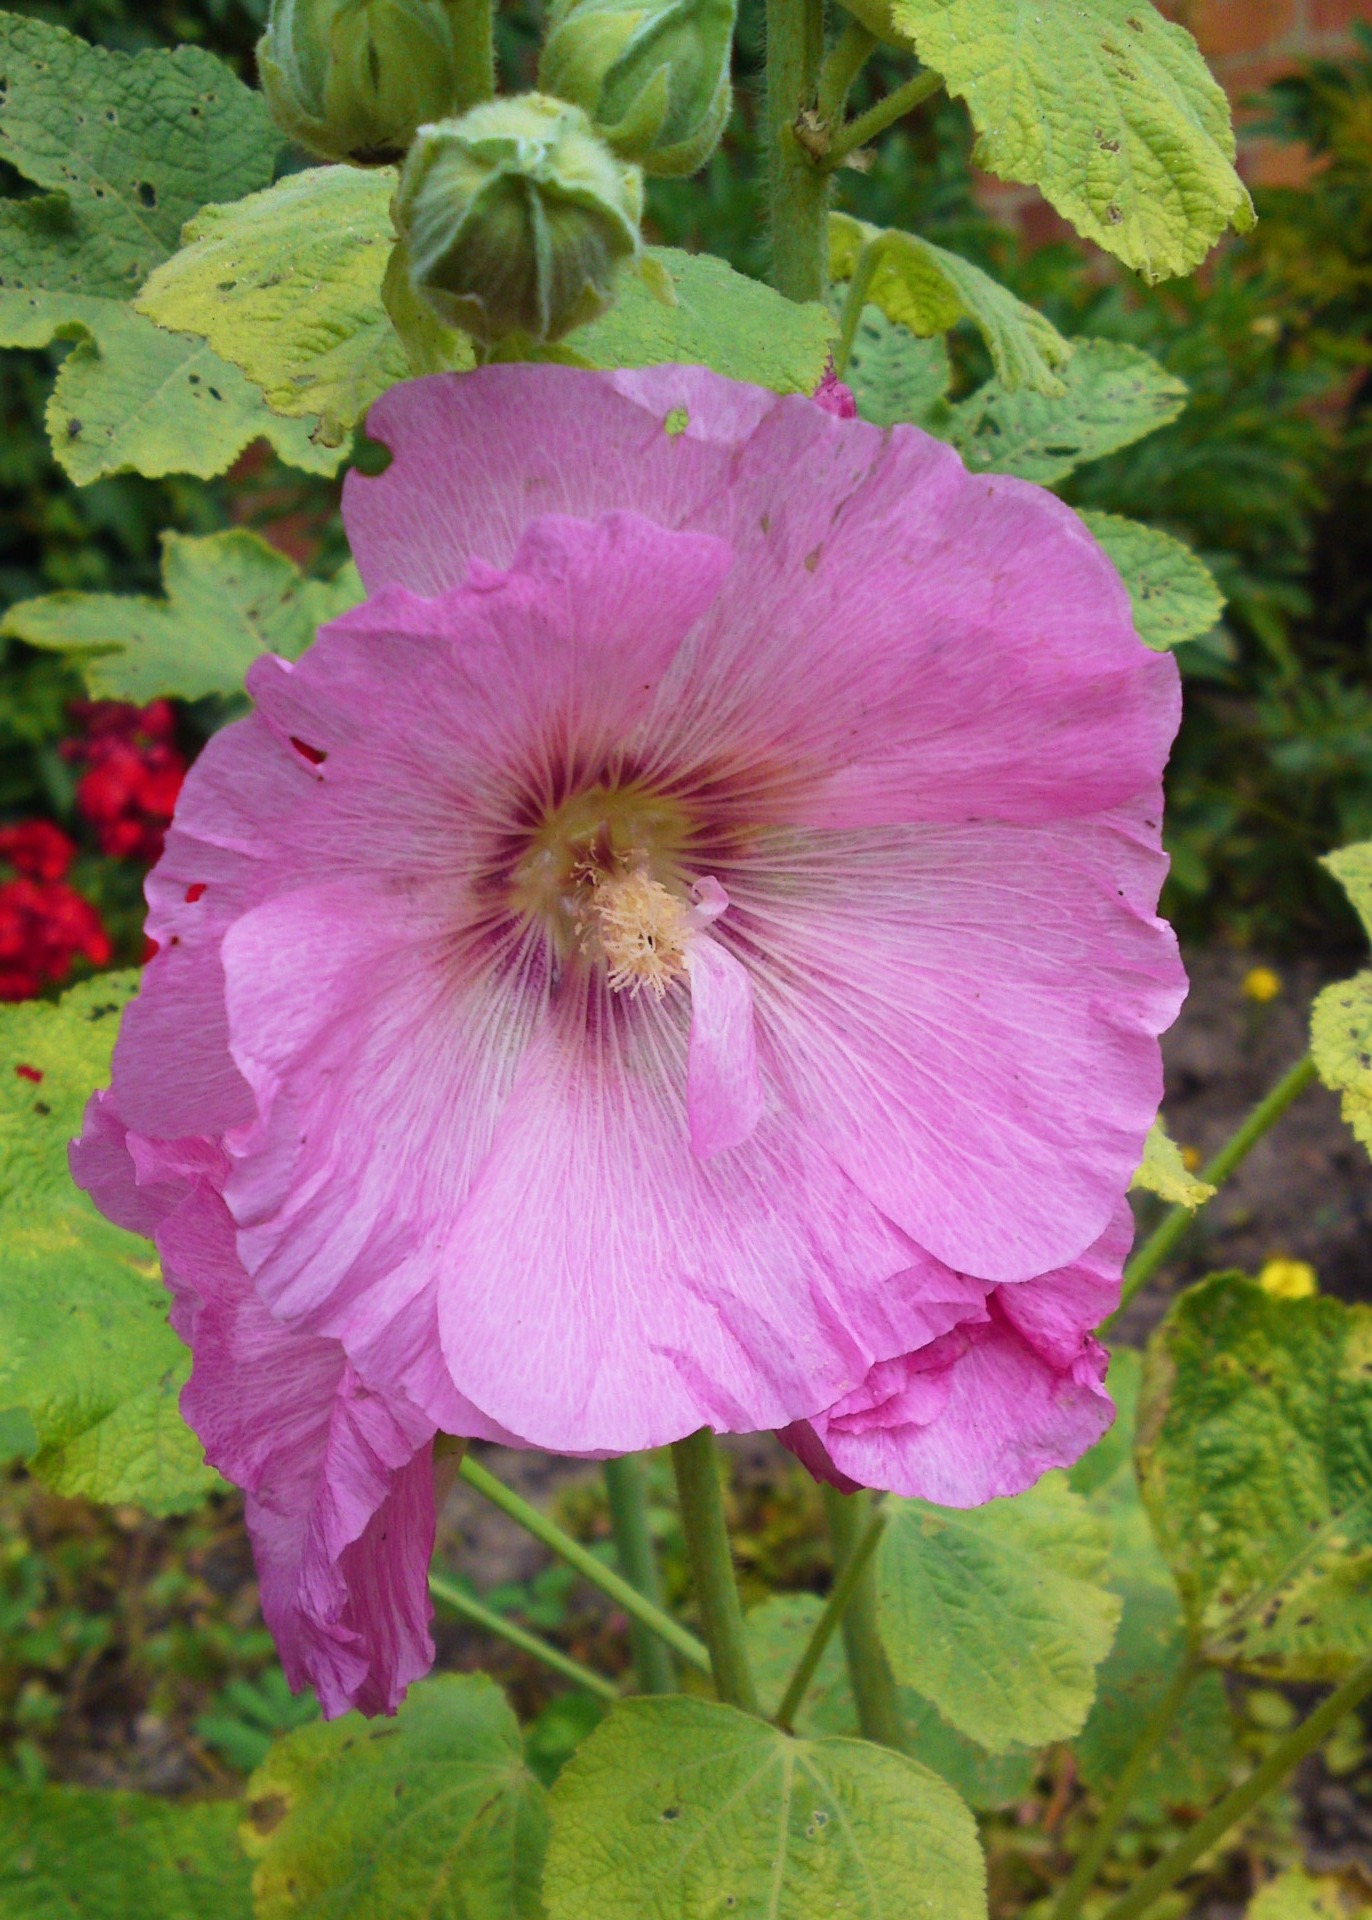
nature, blossom, plant, flower, petal, bloom, botany, pink, flora, geranium, malva, hollyhocks, flowering plant, geranium cinereum, annual plant, land plant, geraniales